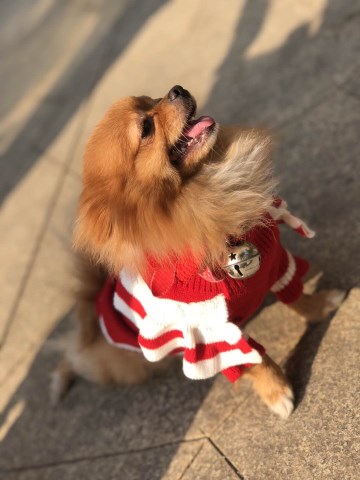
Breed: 1936-n000005-Pomeranian